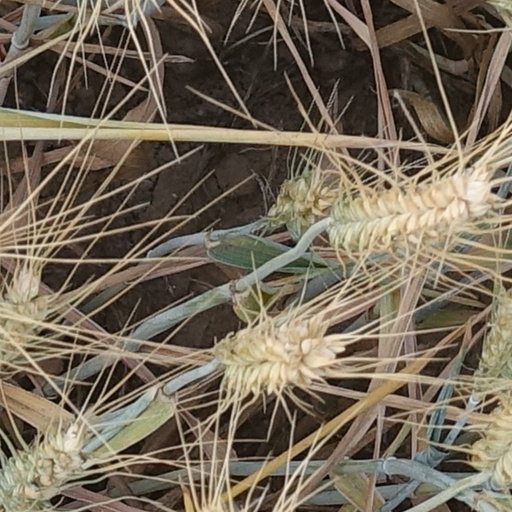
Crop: wheat